Moses Fowler House

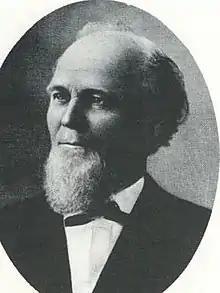
Moses Fowler, circa 1880

In 1902, upon the death of his grandmother, Moses and Eliza's grandson, Cecil G. Fowler (son of James and Eva Fowler), inherited the house and he and his wife Louise made it their residence. Cecil had followed his father and grandfather into banking but was also a developer. He partnered with Carl Fischer (developer of the Indianapolis Motor Speedway) to build the first luxury hotel in Miami Beach, Florida, which opened on New Year's Eve 1920. In 1916–17, the Fowlers moved out of the house while significant renovations and additions were completed. During this time a large Tudor-style formal dining room and living room were added, along with an indoor kitchen, laundry, garage, and servants quarters. The upstairs now included seven bedrooms and five bathrooms. These included a new guest bedroom, master suite, and servants bedrooms. Outside, a large Italian-style tiered patio with fountains, a reflecting pool, a tea house, and formal gardens were added. The Fowlers loved to entertain and were well known locally for the large and extravagant parties they hosted. In 1940, with their children grown, the Fowlers sold the house to the Tippecanoe County Historical Association.